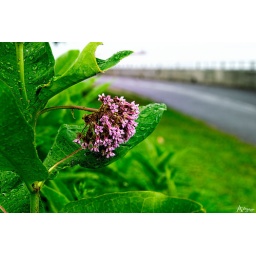
flowers also grows under Verrazano bridge